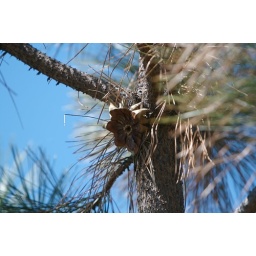
Star shaped pine cone we saw in a tree near San Martin Top